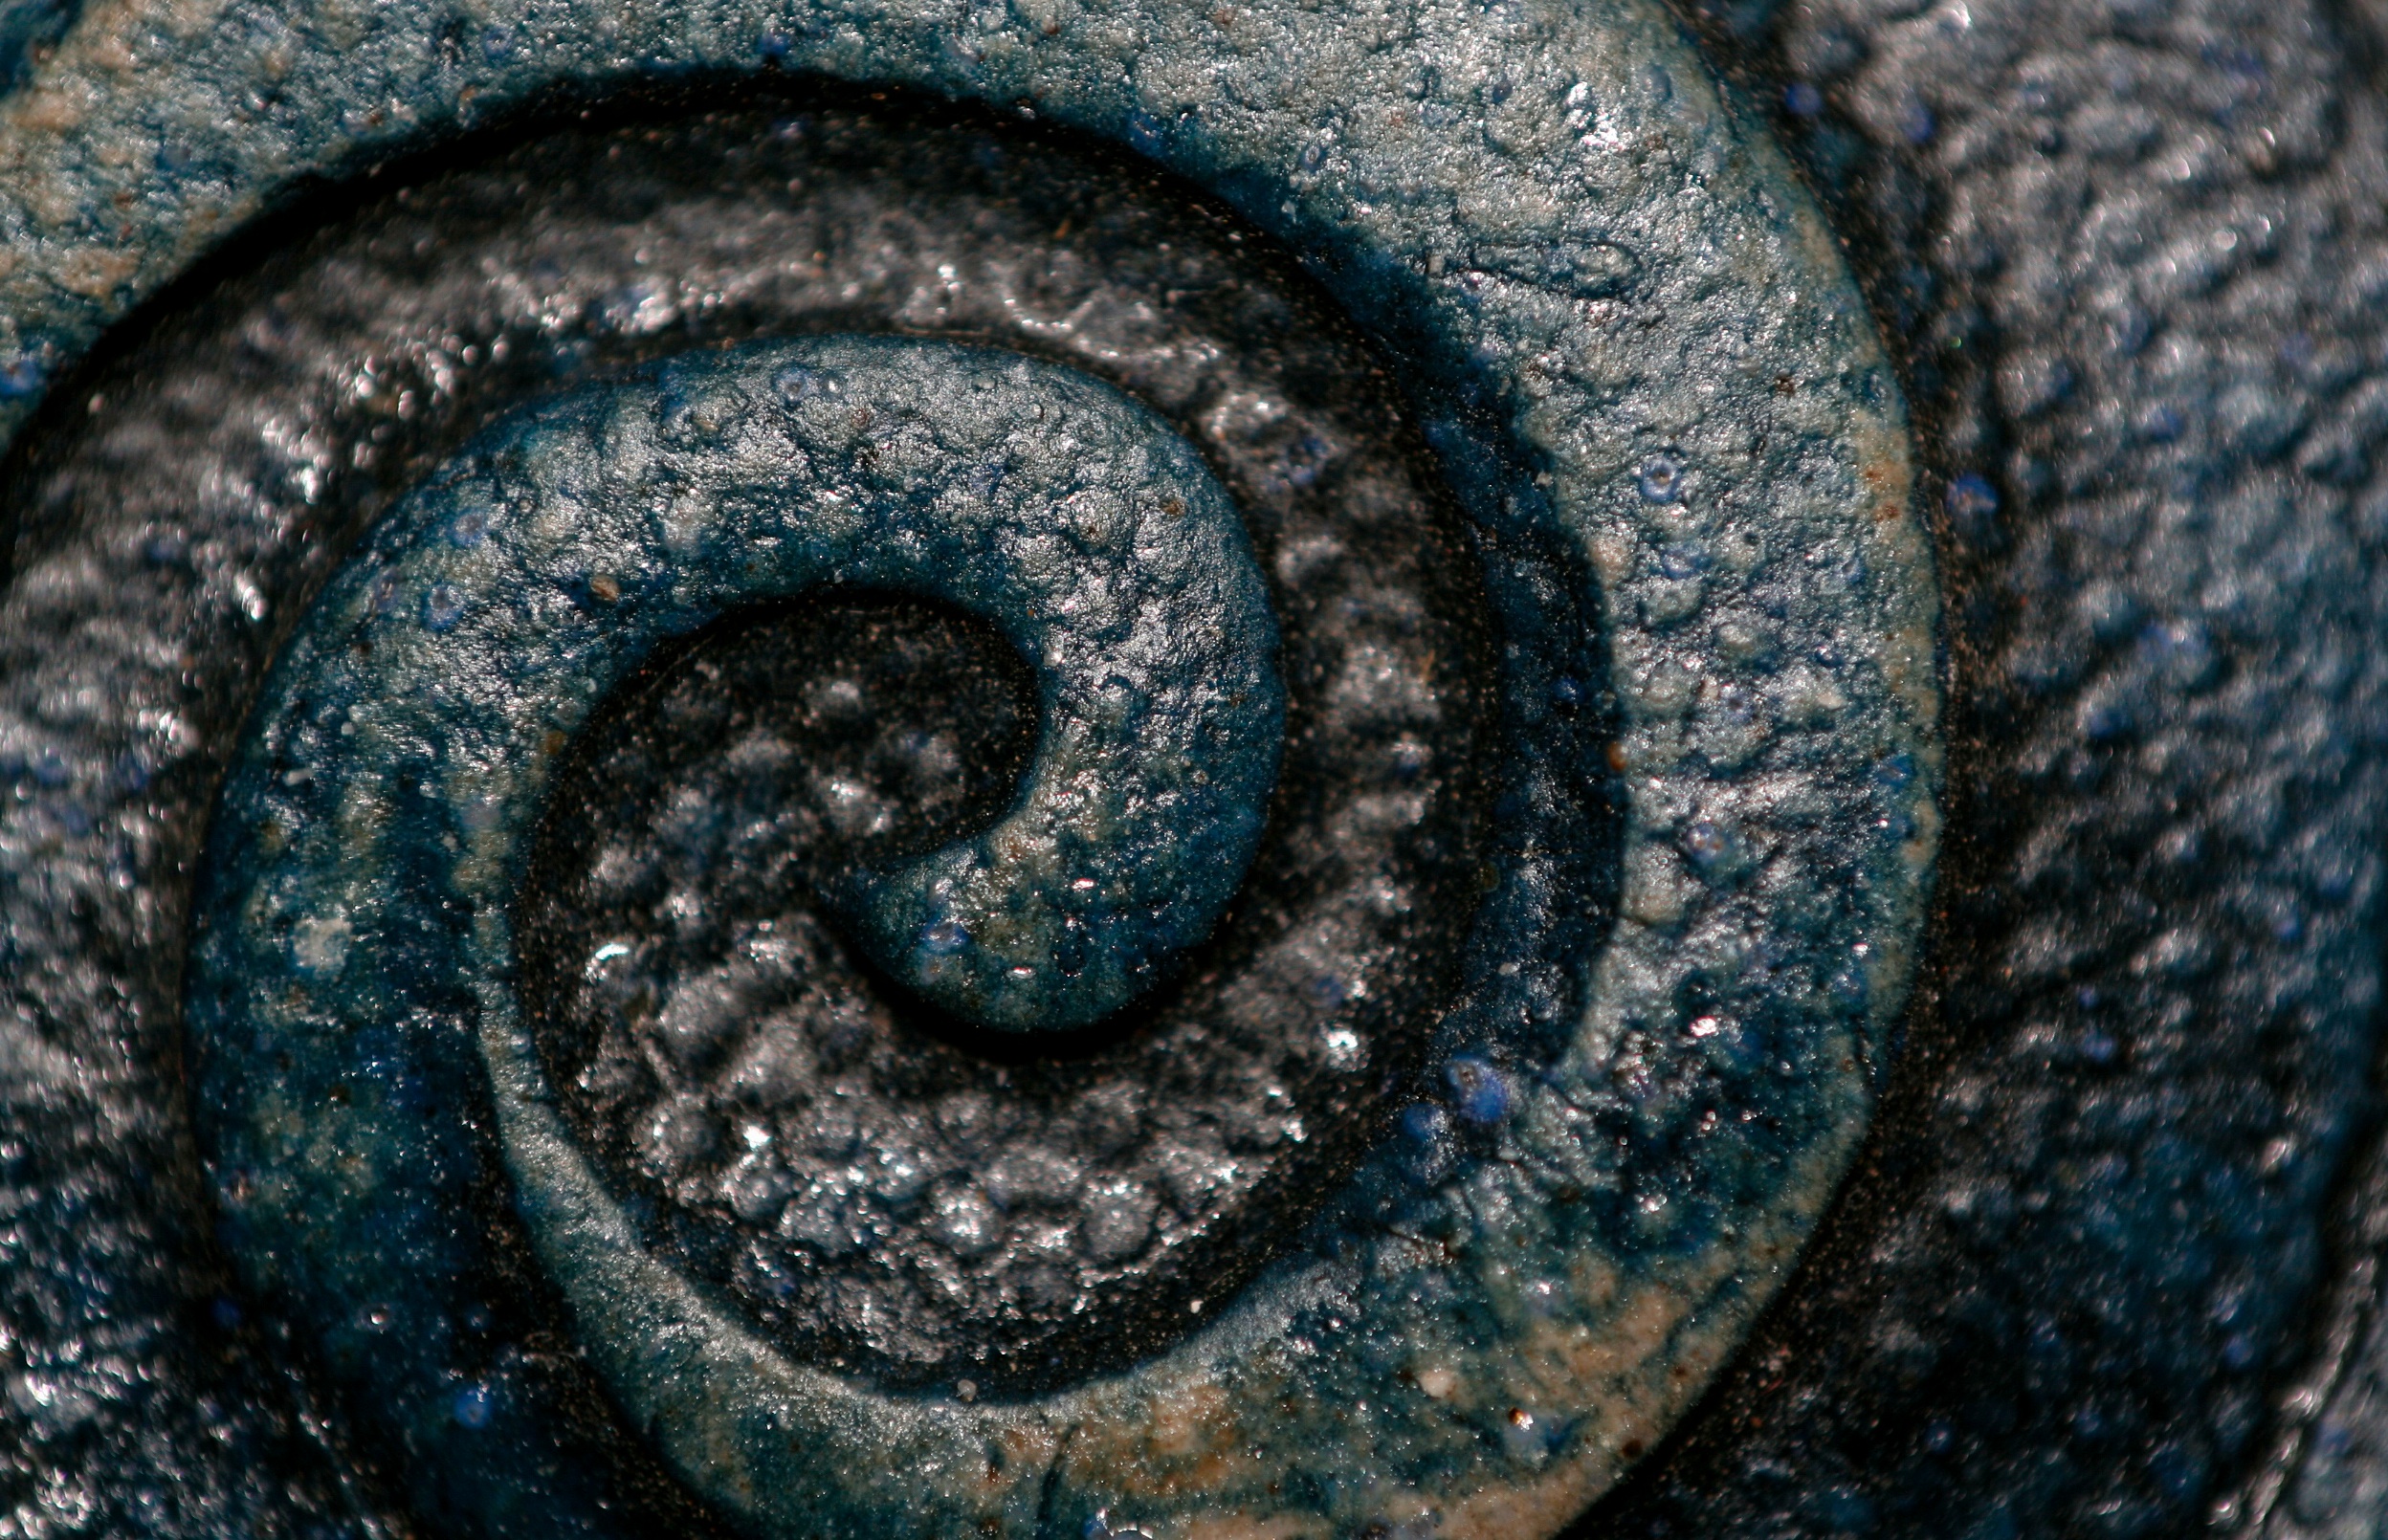
spiral, number, blue, tire, circle, close up, serpent, automotive tire